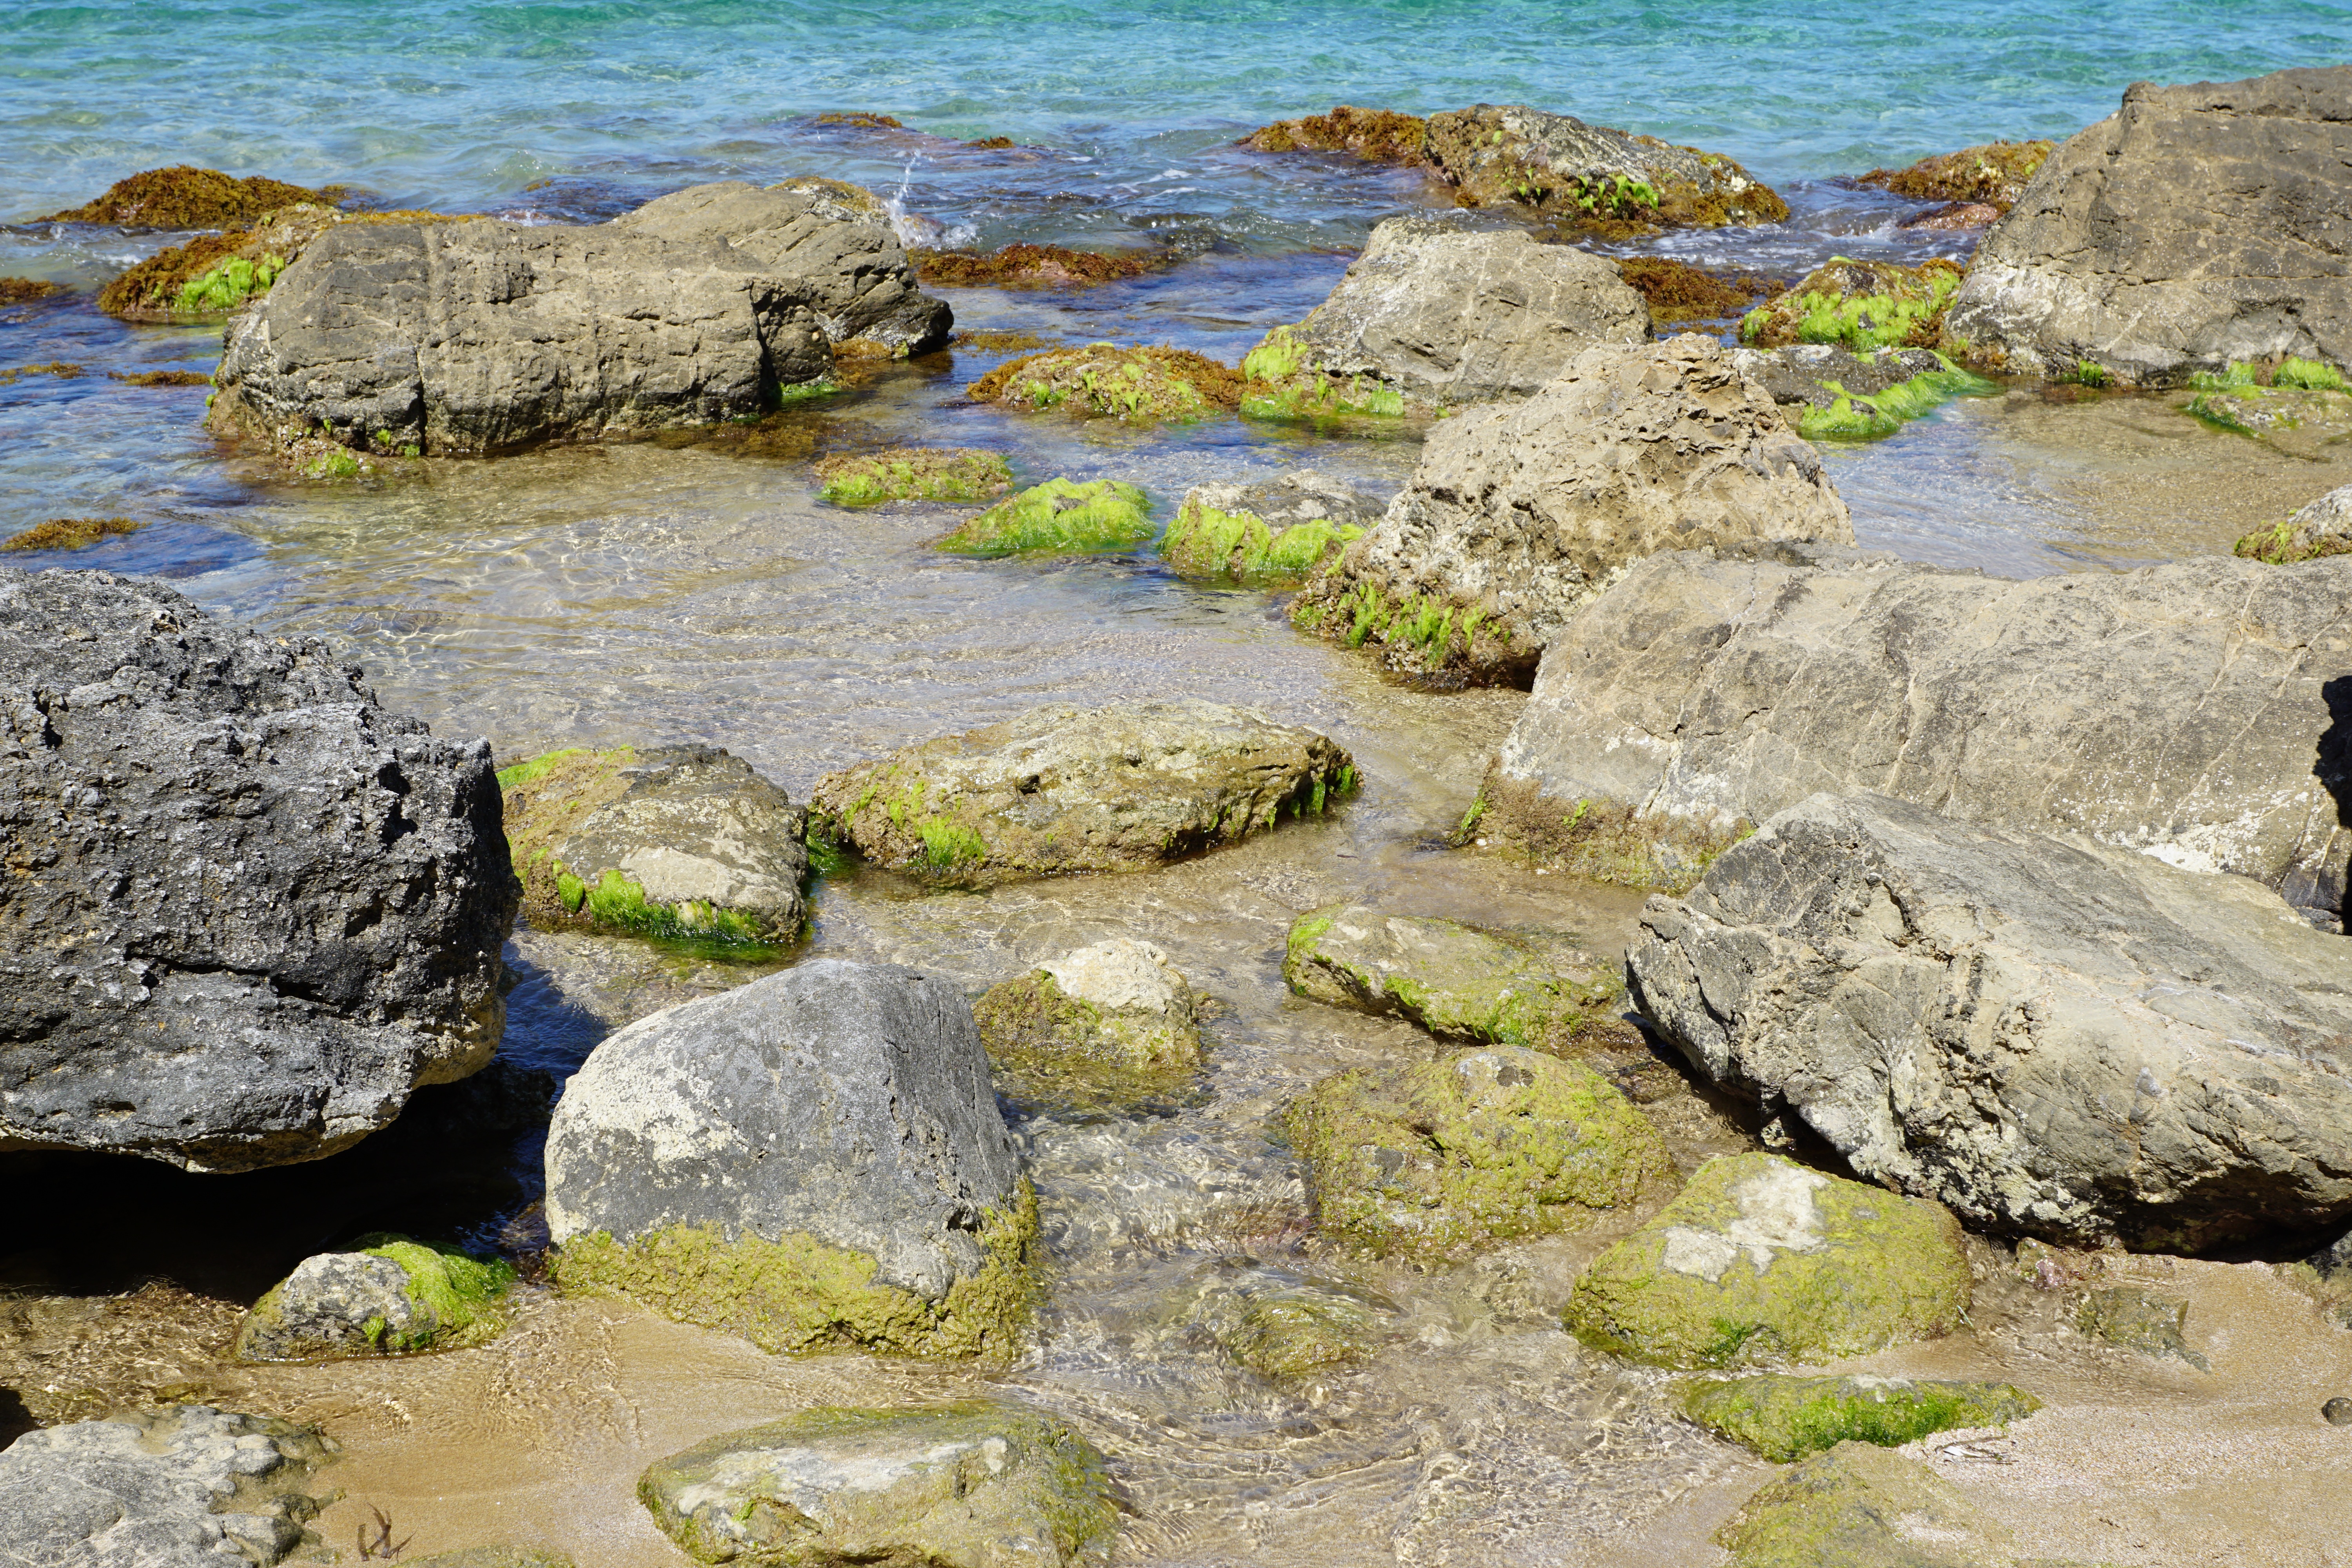
sea, coast, water, rock, shore, cliff, stream, rapid, island, terrain, geology, outcrop, boulder, bedrock, landform, ibiza, balearic islands